Mont-Joli Airport

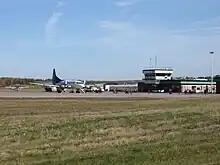
Apron, terminal, and control tower

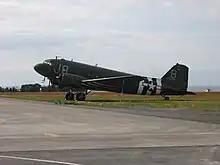
World War II plane in operation at Mont-Joli Airport

In the summer of 1940 the Royal Canadian Air Force selected a flat area of farmland between Mont-Joli Station (on the Montreal-Halifax Canadian National Railway mainline) and the Saint Lawrence River for a military airfield. Construction on the aerodrome began in October 1941 and was completed by April 1942 at a cost of $200,000. Three paved runways and 50 buildings were constructed for what became known as RCAF Station Mont-Joli.